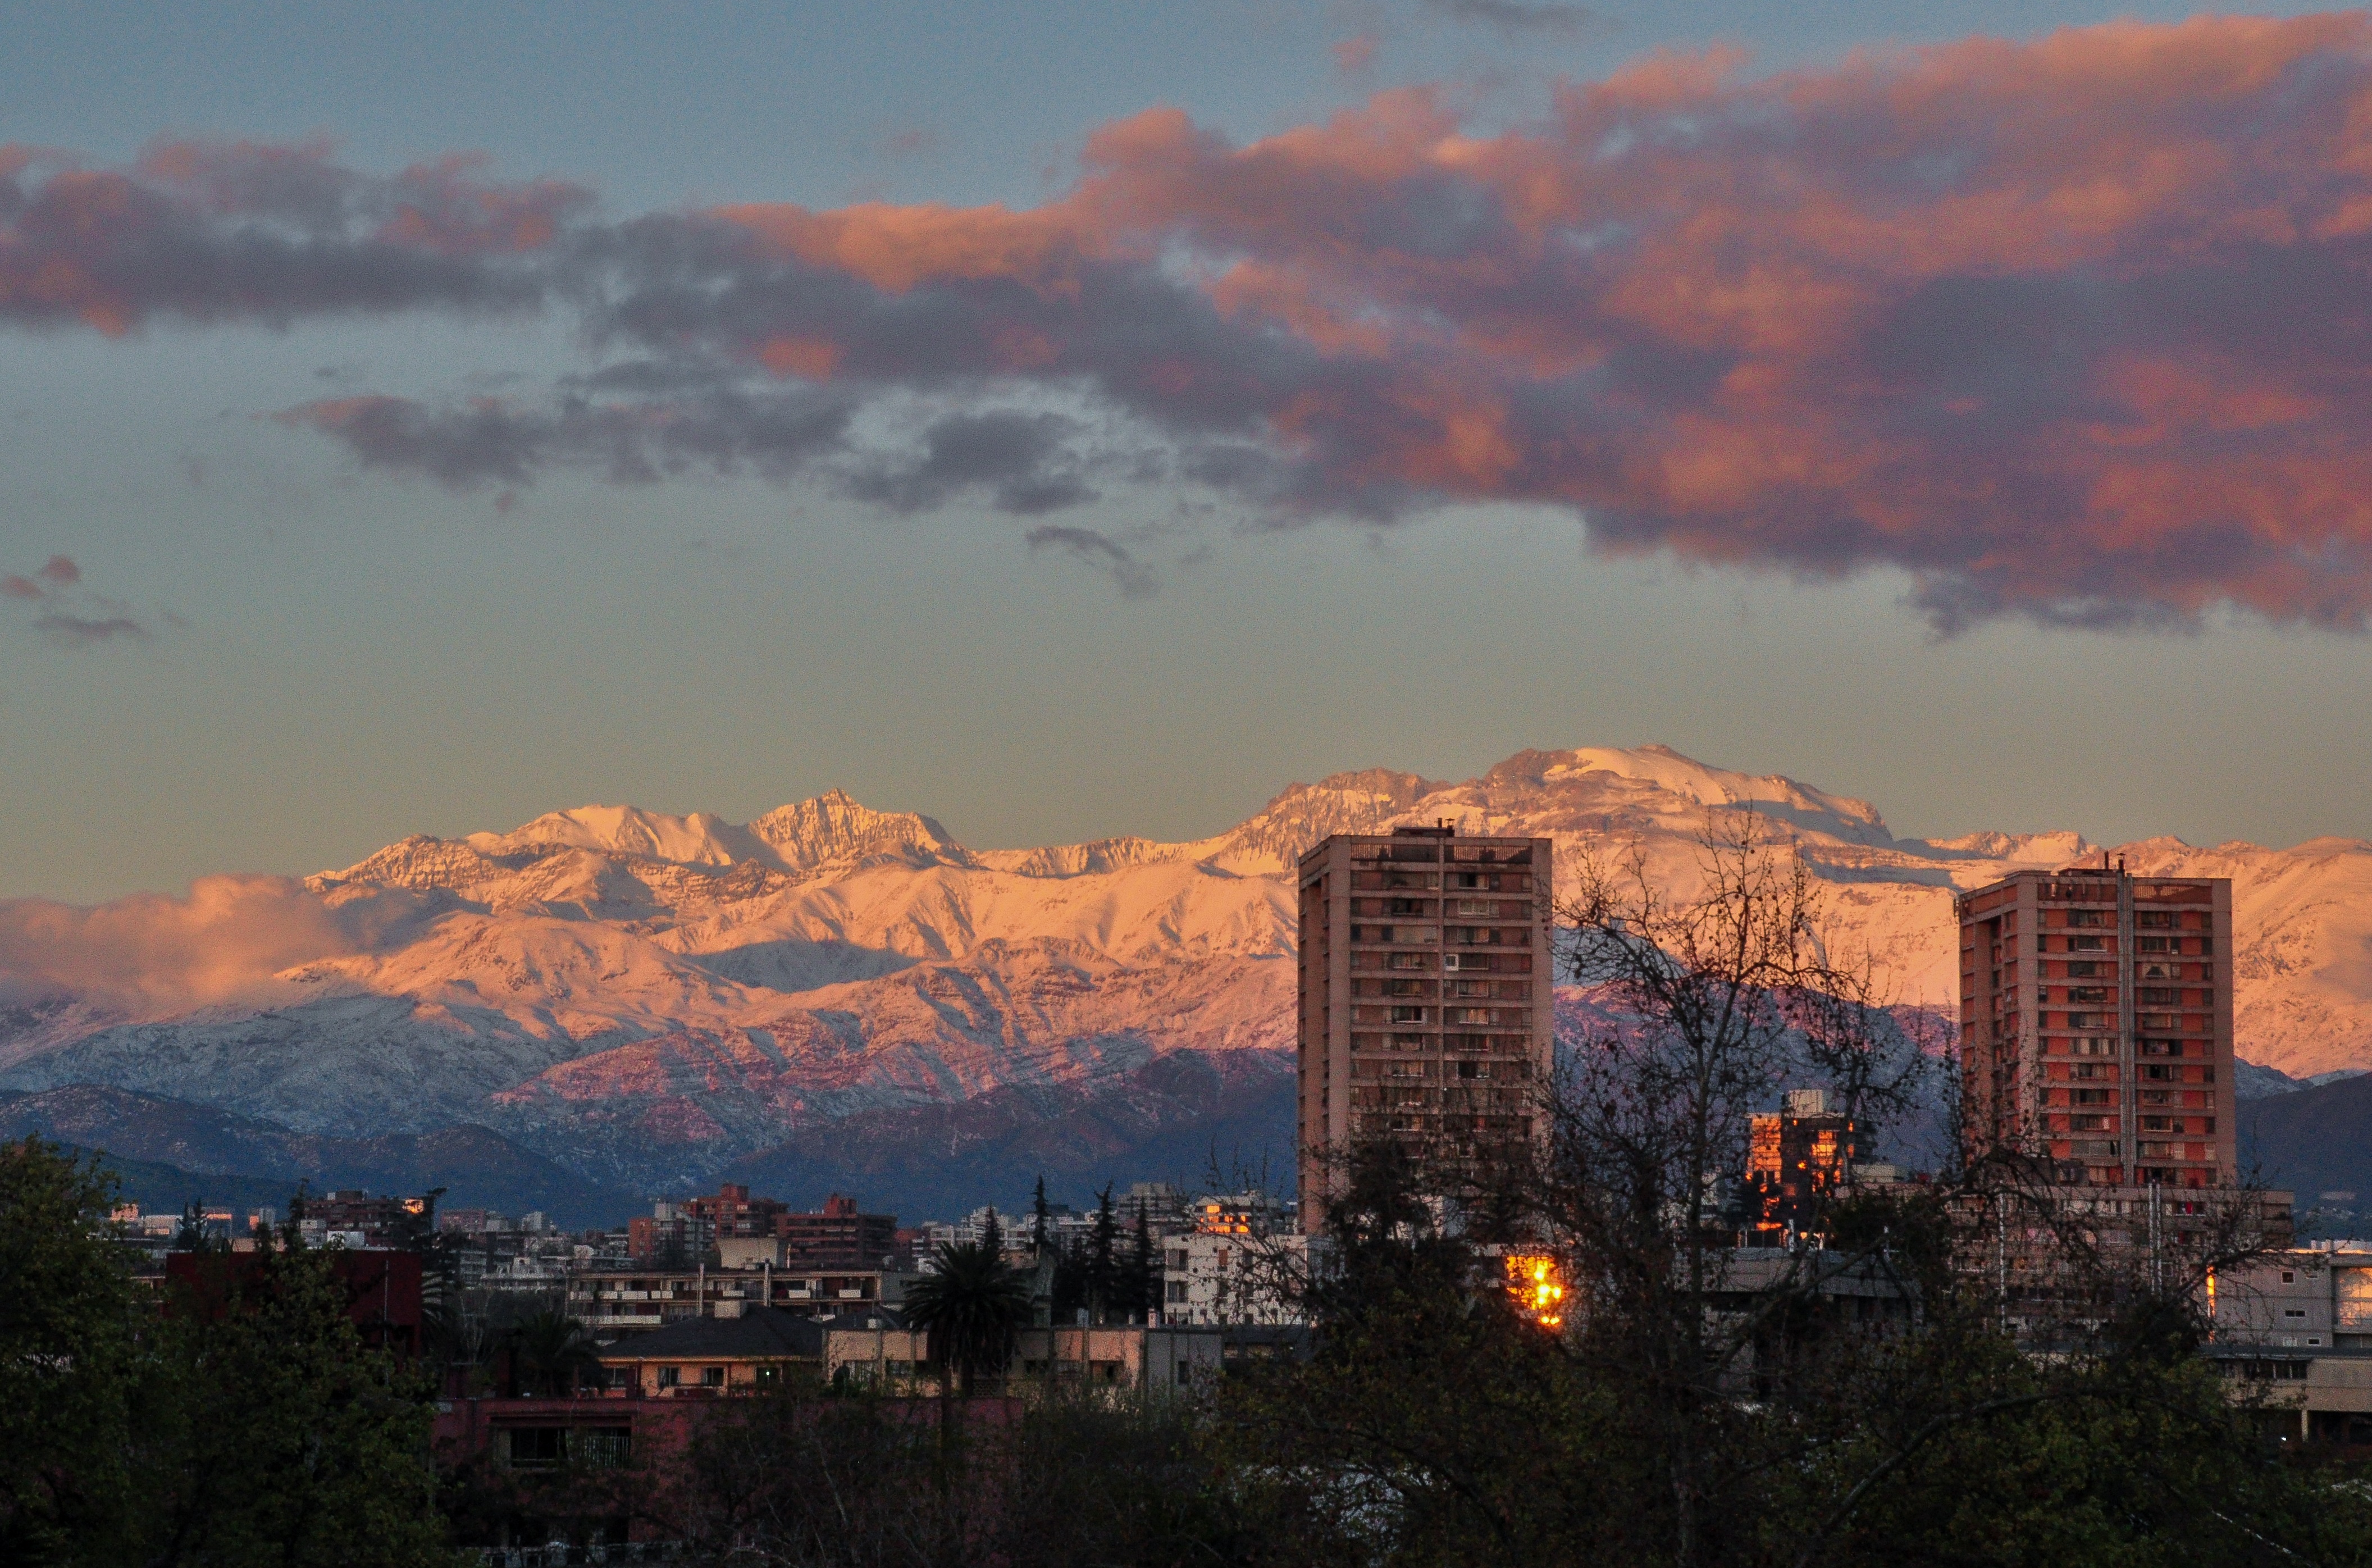
landscape, horizon, mountain, cloud, sky, sunrise, sunset, skyline, morning, hill, dawn, city, cityscape, panorama, dusk, evening, twilight, chile, santiago, snowy mountains, santiago de chile, twilight glow, meteorological phenomenon, atmospheric phenomenon, human settlement